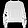
Label: Pullover